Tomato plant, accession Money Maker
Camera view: tilt-top (135 deg); turntable rotation: 210 degrees
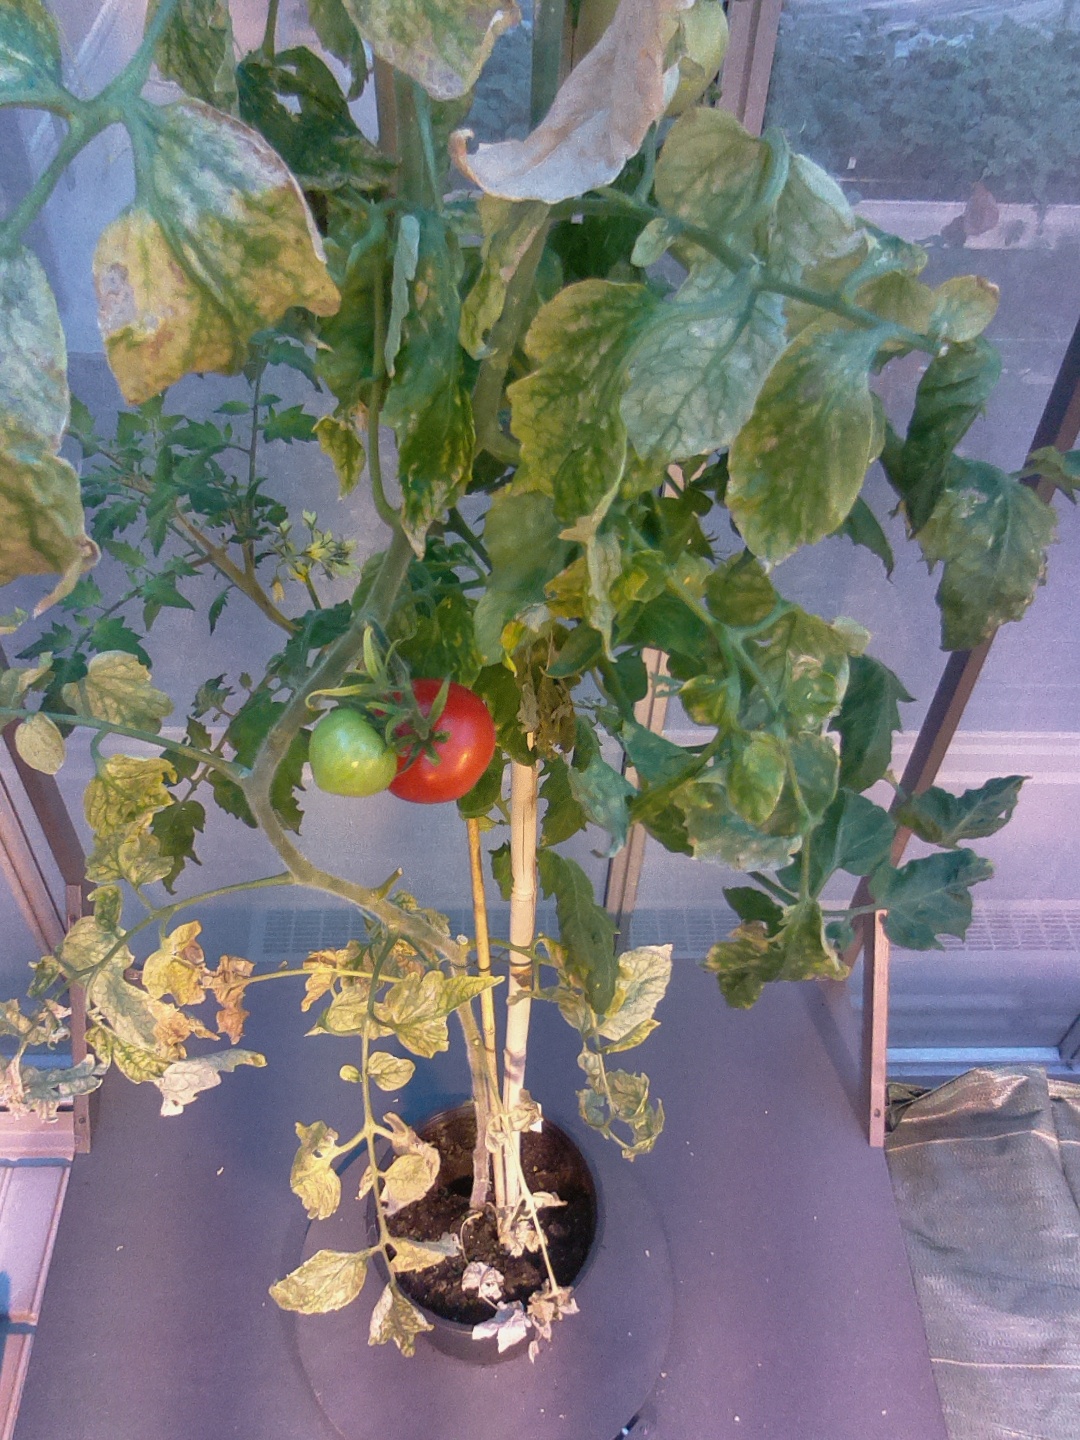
BBCH growth stage 81: 10%-20% of fruits show typical fully ripe color